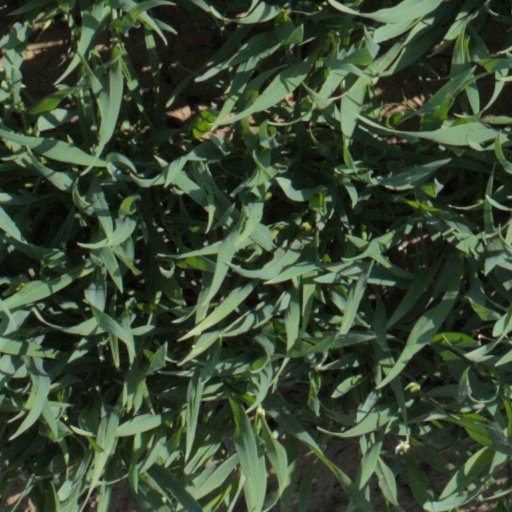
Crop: wheat